Waldir Peres

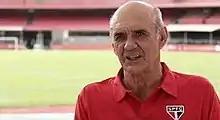

Waldir Peres de Arruda (January 2, 1951 – July 23, 2017), known as Waldir Peres, was a Brazilian footballer who played as a goalkeeper, in particular with São Paulo and the Brazil national team.